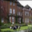
Label: house